Limbe Stadium

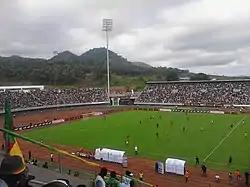

Limbe Omnisport Stadium (French: Stade Omnisport de Limbé) is a multi-purpose stadium in Limbe, Cameroon. It is used mostly for football matches and it also has athletics facilities. The stadium has seats for 20,000 people. It was built in 2012 and inaugurated on January 26, 2016.